Ilay Elmkies

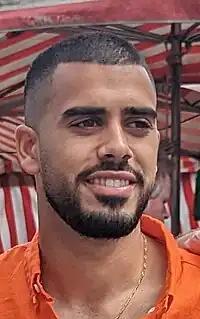
Elmkies in 2022

Ilay Eliyau Elmkies (or Elmakayes, ; born ) is an Israeli professional footballer who plays as a midfielder for Israeli Premier League club Ironi Tiberias. He has been capped by the Israel national team.